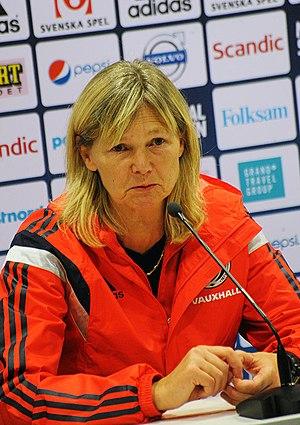
L'équipe de Finlande féminine de football représente la Finlande dans les compétitions internationales d'équipes nationales de football féminin. Elle est intégrée à l'Association finlandaise de football et est constituée par une sélection des meilleures joueuses finlandaises. La formation finlandaise a participé au Championnat d'Europe de football féminin 2005 et a obtenu une place en demi-finale, où la Finlande a perdu 4-1 face à l'Allemagne. L'UEFA a décerné le championnat d'Europe de football féminin 2009 à la Finlande, ce qui fait que le pays a été qualifié directement. La Finlande est éliminée en quart de finale, face à l'équipe d'Angleterre.